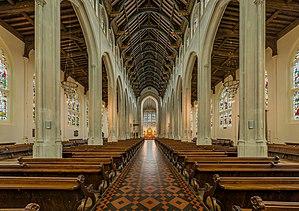
La cathédrale Saint-Edmundsbury est un édifice religieux de la ville de Bury St Edmunds en Angleterre.